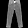
Label: Trouser